Matt Parker

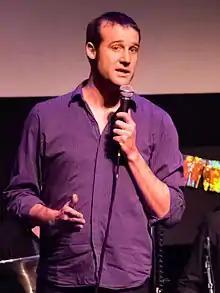
Parker speaking at Nine Lessons and Carols for Godless People, 2013

Matthew Thomas Parker (born 22 December 1980) is an Australian recreational mathematician, author, comedian, YouTube personality and science communicator based in the United Kingdom. His book "Humble Pi" was the first mathematics book in the UK to be a "Sunday Times" No. 1 bestseller. Parker was the Public Engagement in Mathematics Fellow at Queen Mary University of London. He is a former teacher and has helped popularise mathematics via his tours and videos.